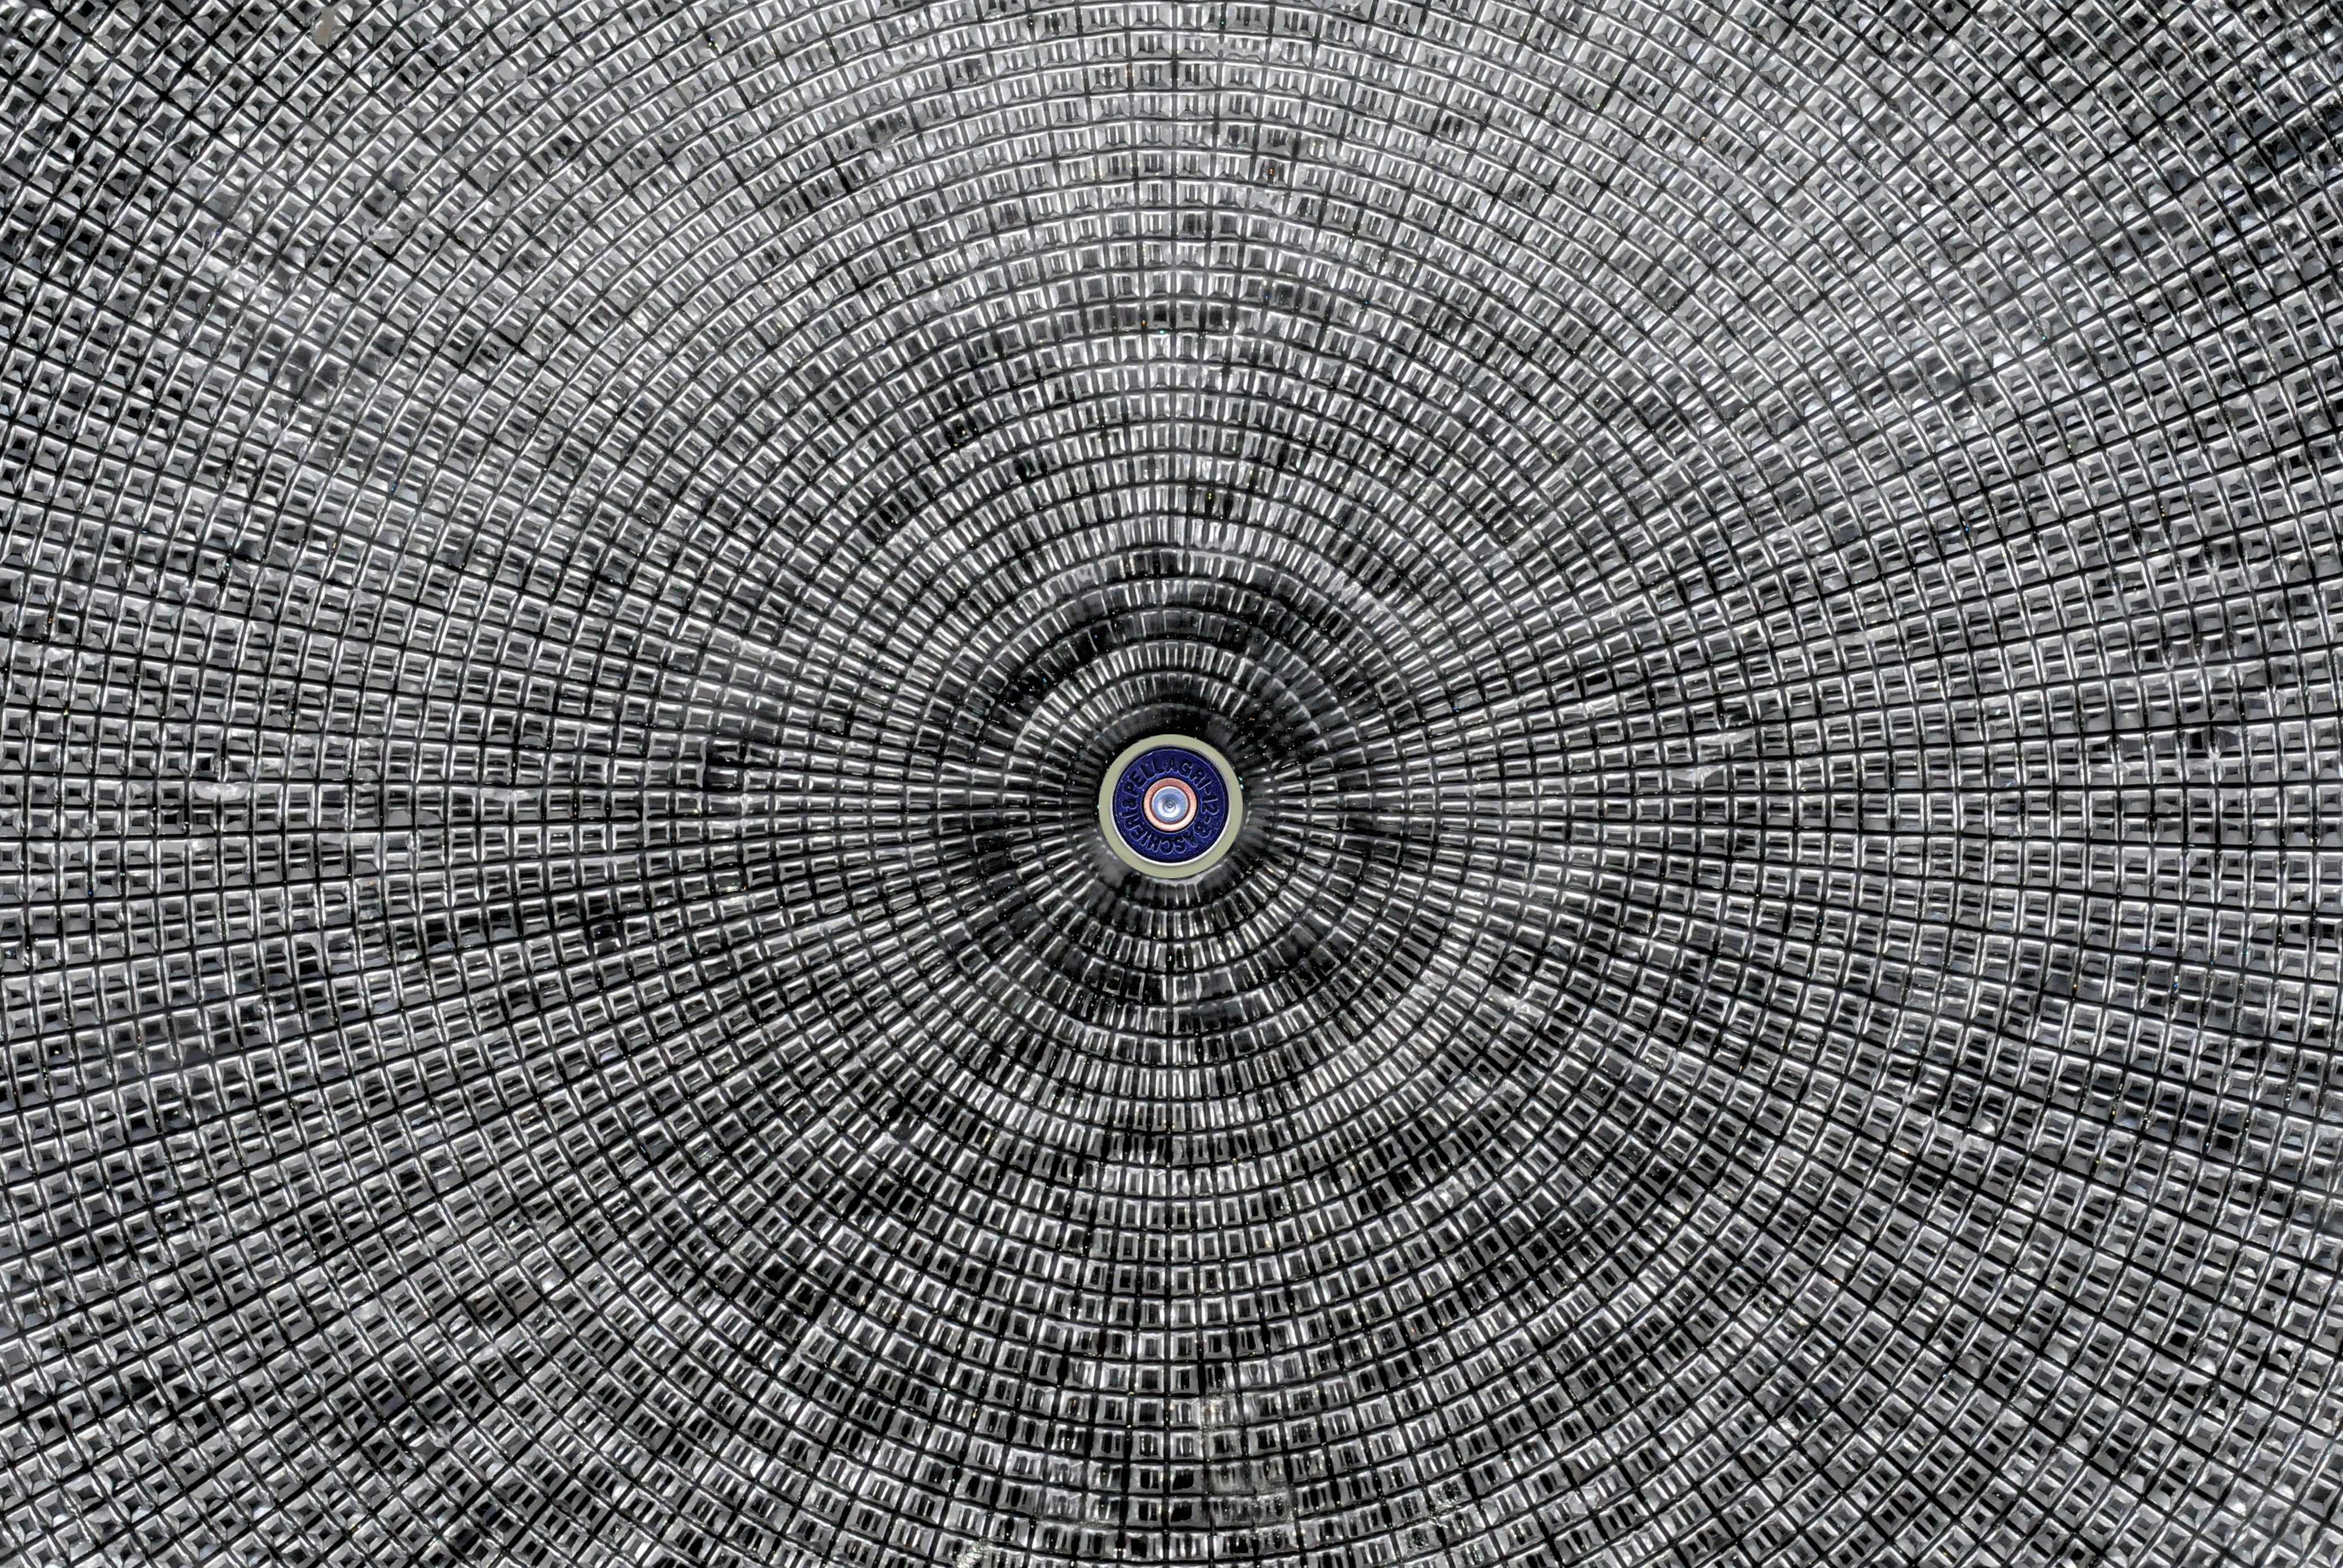
wing, black and white, texture, spiral, pattern, line, monochrome, speed, material, circle, design, symmetry, ball, effect, target, monochrome photography